Police (Northern Ireland) Act 2000

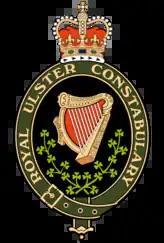
Royal Ulster Constabulary badge

The Royal Ulster Constabulary had been responsible for law enforcement in Northern Ireland since being split from the all-Ireland Royal Irish Constabulary before the partition of Ireland. During The Troubles, they had been accused by nationalists of having a unionist bias against the nationalist minority. Despite this, they had a reputation as an efficient anti-terrorism police force and were collectively awarded the George Cross by Queen Elizabeth II.